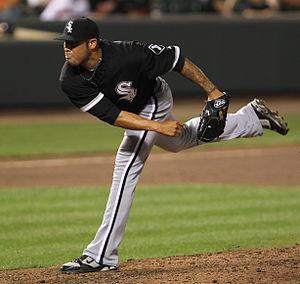
Sergio Jose Santos est un lanceur droitier de la Ligue majeure de baseball.